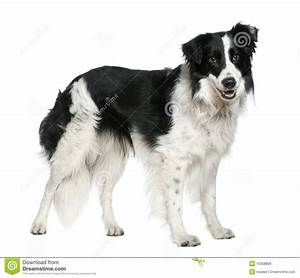
Label: cane